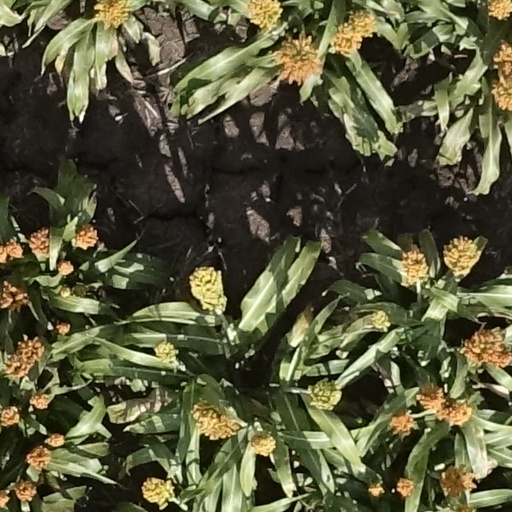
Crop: sorghum